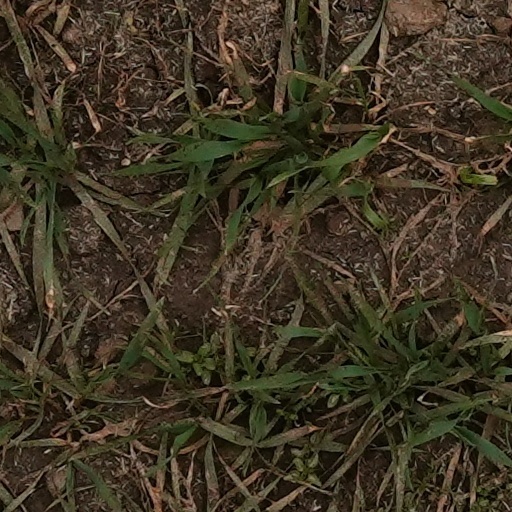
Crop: wheat